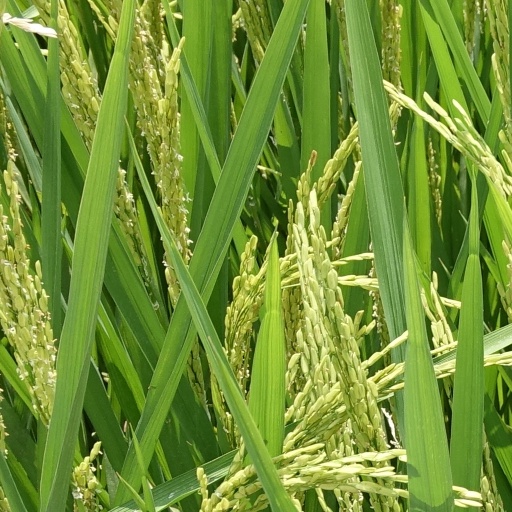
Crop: rice